Howard Stern television shows

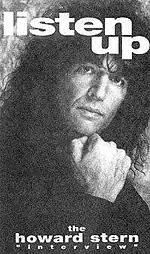

On April 16, 1987, a meeting was held between Stern and management of WNYW, the flagship television station of the fledgling Fox network. The network was considering Stern as a replacement to "The Late Show" hosted by Joan Rivers in its 11:00 PM hour. Five one-hour pilots titled "The Howard Stern Show" were recorded at a cost of about $400,000. They featured rock guitarist Leslie West of Mountain as bandleader and Steve Rossi as announcer and singer. By early June, air dates were yet to be scheduled; the pilots were instead being tested among focus groups in California. With no formal announcement, the network cancelled the series in July. Paul Noble, the former executive producer for WNYW, was never told of Fox's decision. "By today's standards, they were absolutely tame." He also said, "They were not the kind of thing that a local New York television station was prepared to get involved with at that time. It was more like off-the-wall radio."